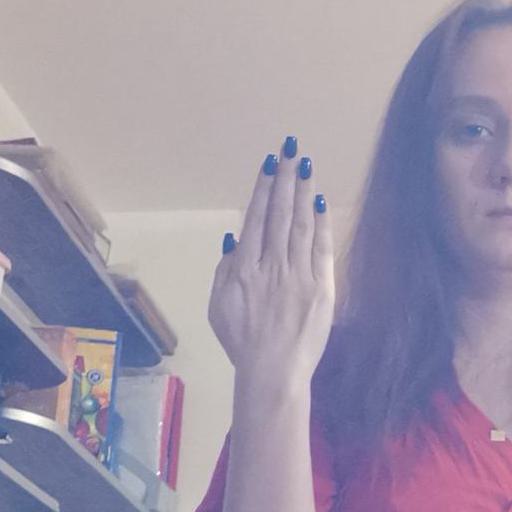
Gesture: stop_inverted